They Came for Good

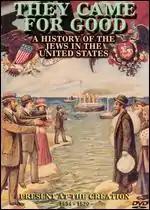

They Came for Good: A History of the Jew in the US is a 1997 documentary by Oscar nominated director Amram Nowak that explores the challenges and contributions of Jews during America's founding history. The film discusses a series of personalities, including Asher Levy, Louis Moses Gomez, Rebecca Gratz, Uriah Phillips Levy, Levi Strauss, Isaac Leeser, Isaac Mayer Wise, Judah Benjamin, the Warburgs, the Schiffs, and Emma Lazarus.